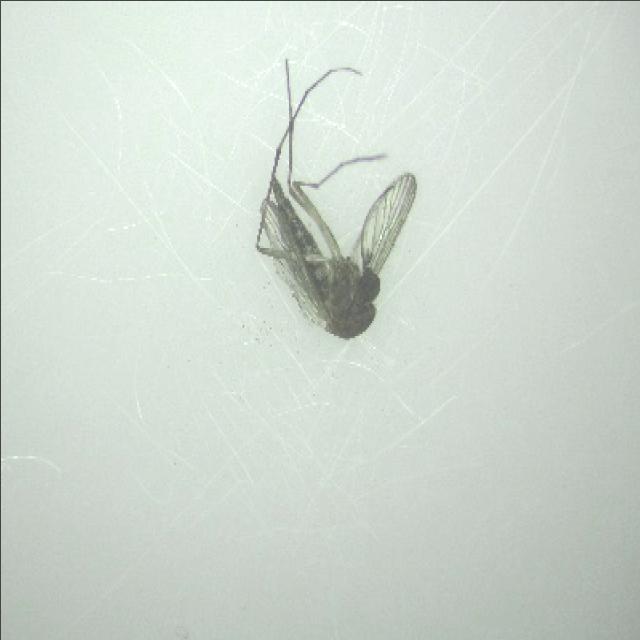
Species: aedes_vexans